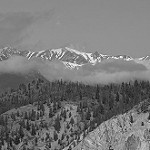
Label: B & W